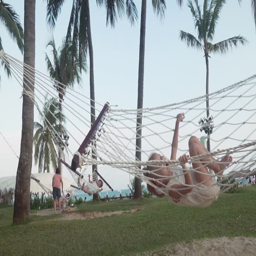
happy little girl swinging in the hammock slow motion stock footage video